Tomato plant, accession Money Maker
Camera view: tilt-top (135 deg); turntable rotation: 330 degrees
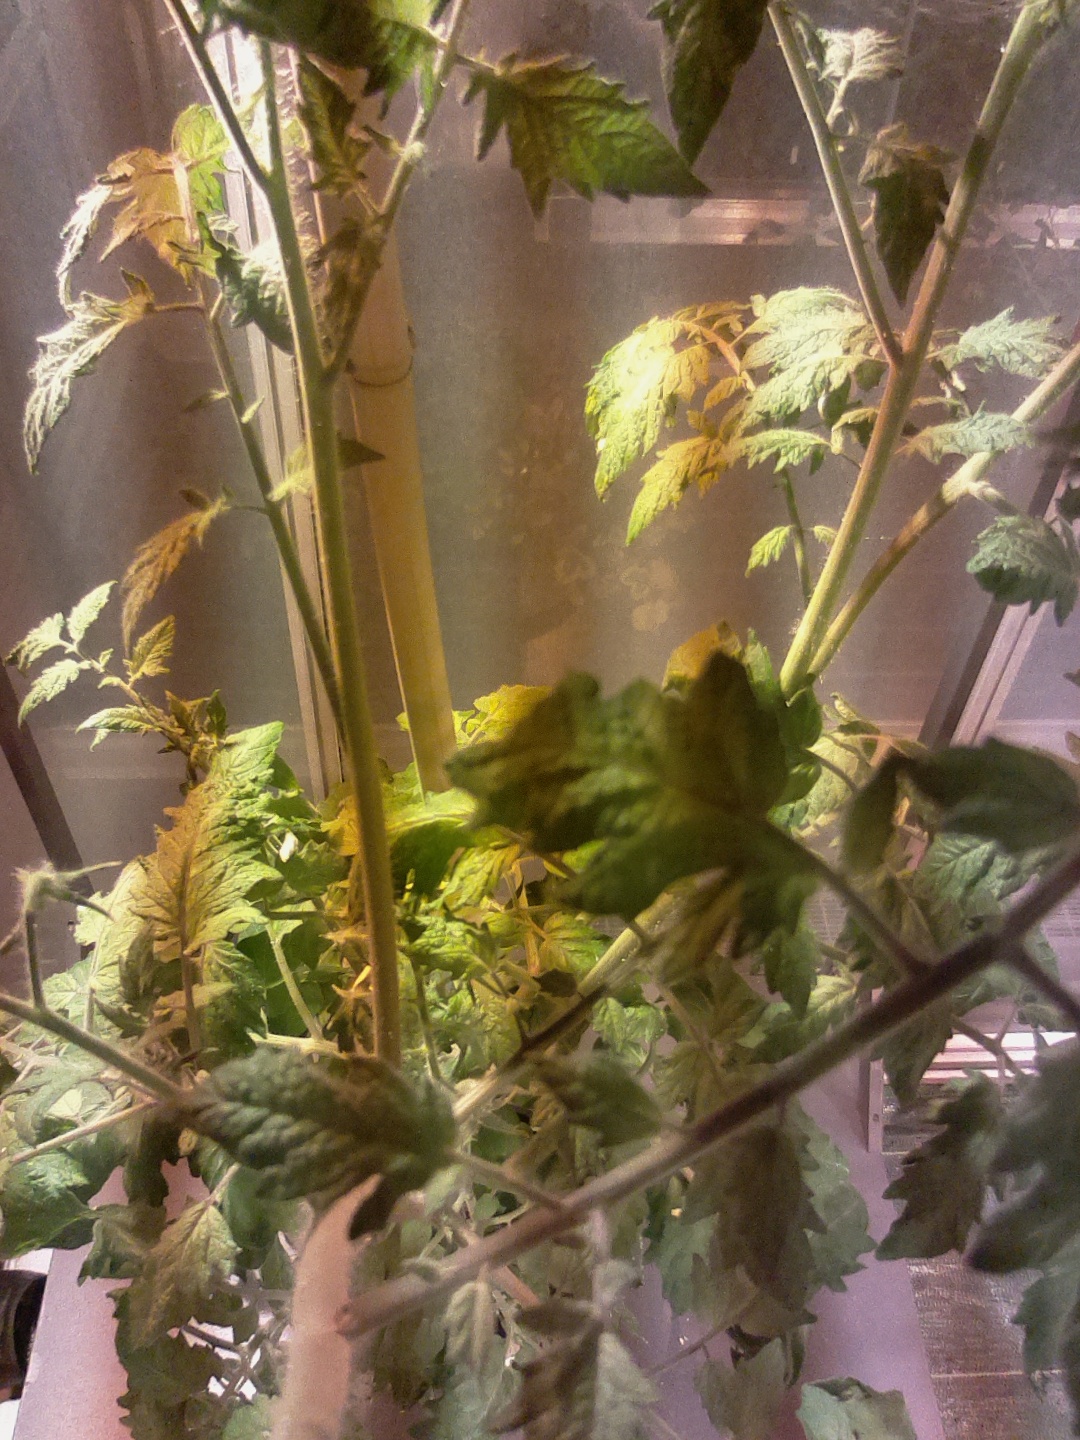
BBCH growth stage 70: Fruits at the main stem or branches visibles